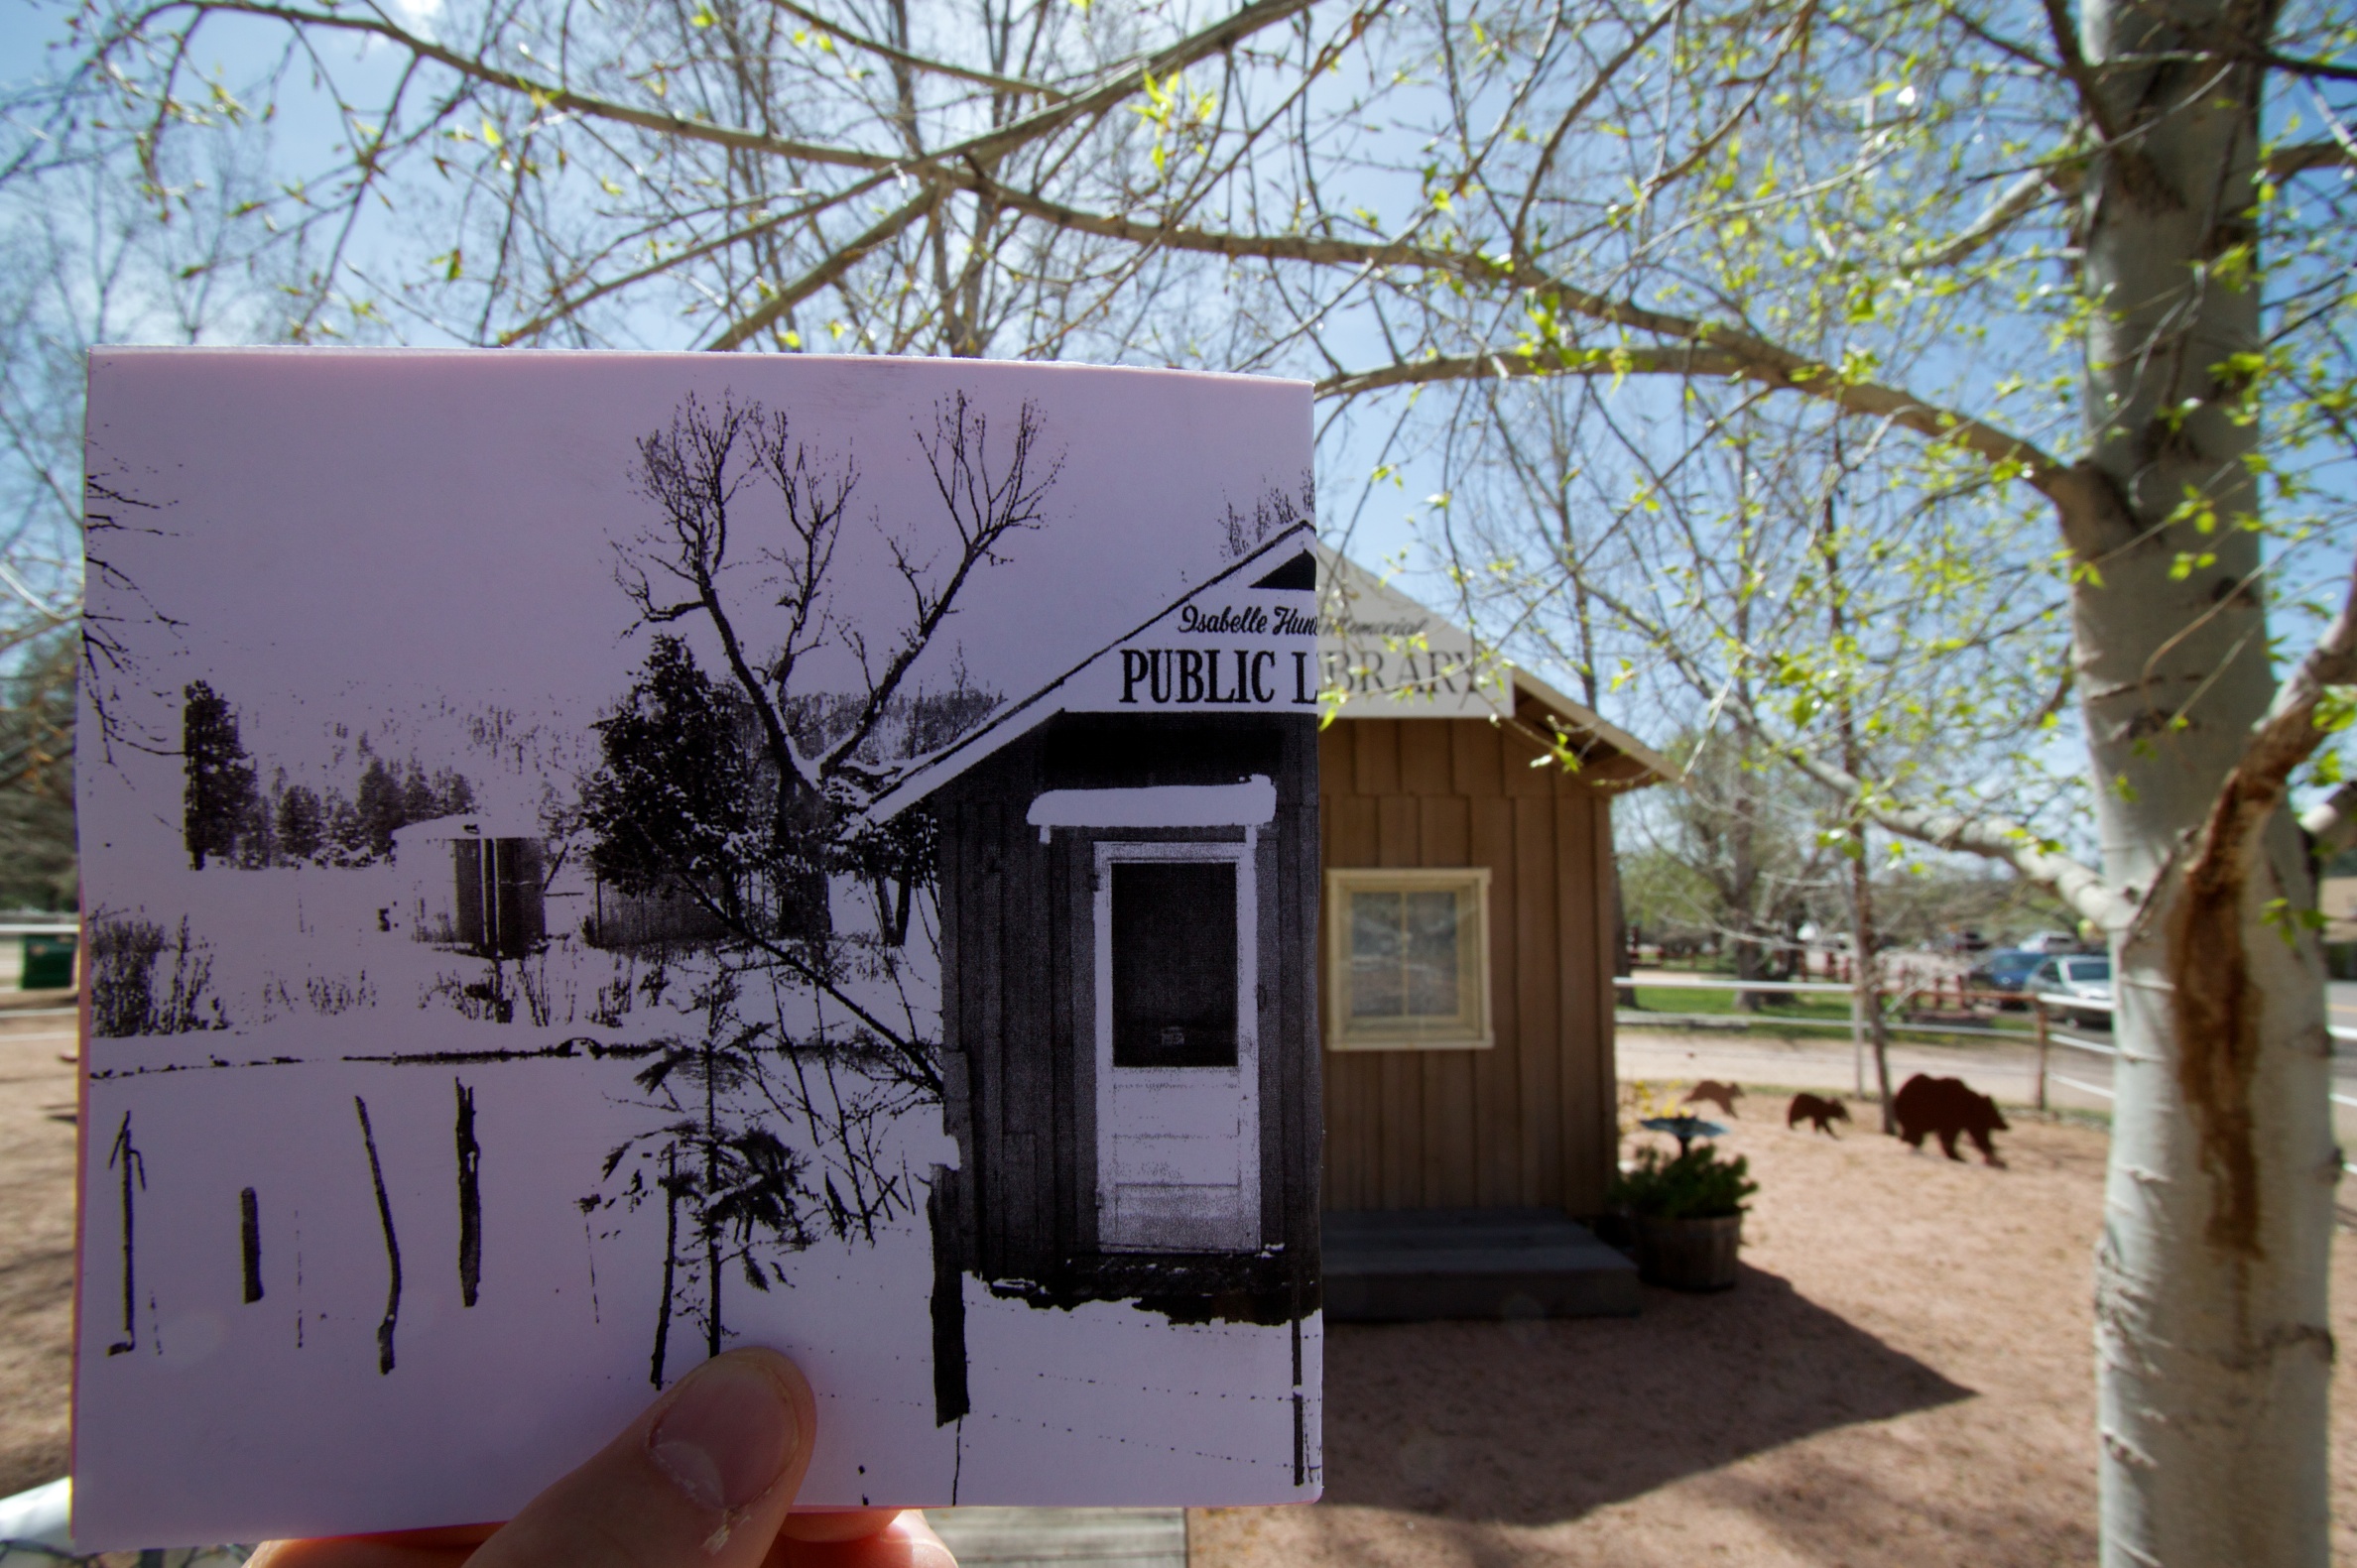
tree, architecture, house, home, wall, cottage, facade, neighbourhood, urban area, residential area